Scotswood, Newburn and Wylam Railway

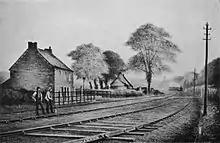
The railway passing the cottage in which George Stephenson was born

The Scotswood, Newburn and Wylam Railway and Dock received permission in the (34 & 35 Vict. c. xlviii) on 16 June 1871 for a loop line on the north side of the Tyne between and N&CR stations and a dock at Scotswood. The route of the line followed the Wylam Waggonway for a mile (1.6 km), past the cottage in which George Stephenson was born. Work officially started on 17 May 1872 and from the station at Scotswood to Newburn opened on 12 July, worked by the NER. The company was permitted to abandon plans for the dock in April 1876, dropping "and Dock" from its name. A single line opened between Newburn and Wylam opened on 13 May 1876. A second track opened on 24 August, and the wrought iron single span long Wylam bridge opened in October. The bridge was designed by William George Laws, an adaption of a design of a bridge over the River Aire at Leeds. On 6 October 1876 the bridge was tested with two tank and four tender locomotives, weighing at total of 333 tons.